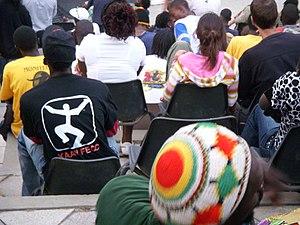
Kaay Fecc est une manifestation culturelle qui se déroule en juin à Dakar. Des chorégraphies traditionnelles ou contemporaines, d'Afrique ou d'ailleurs, y sont présentées.